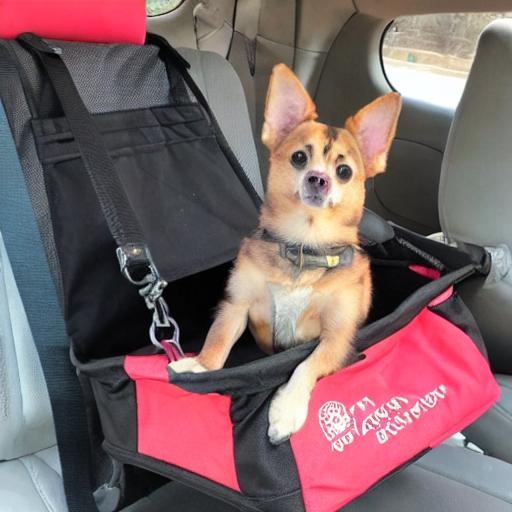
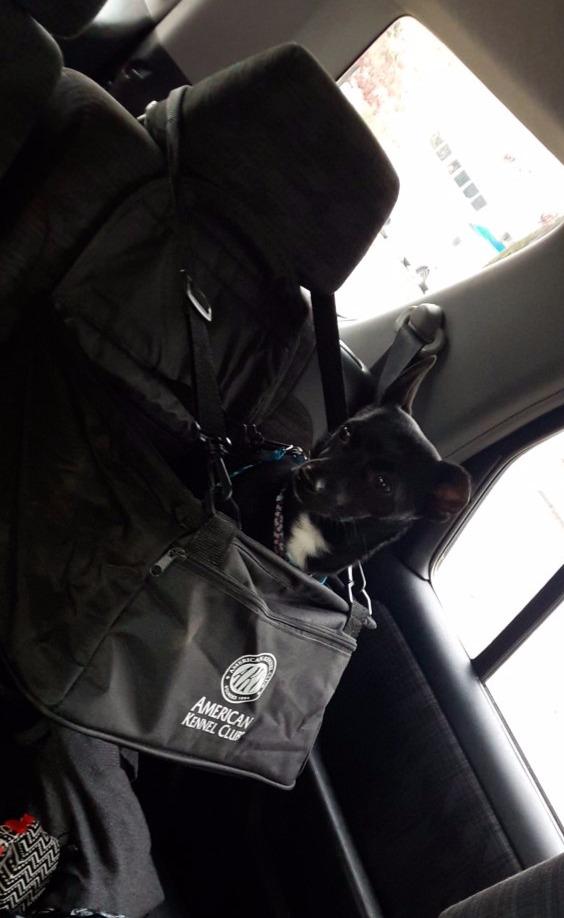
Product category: items_kennel
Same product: no